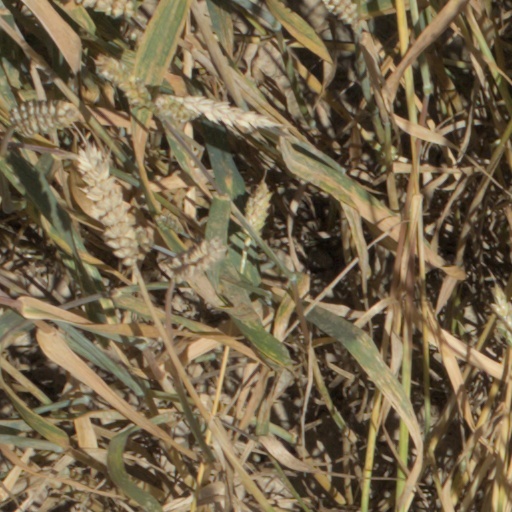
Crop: wheat